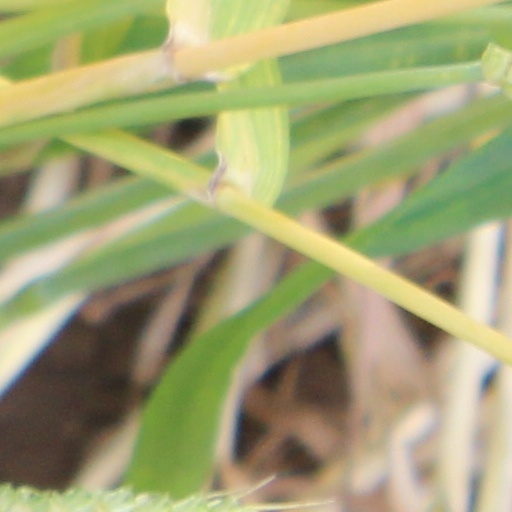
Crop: wheat